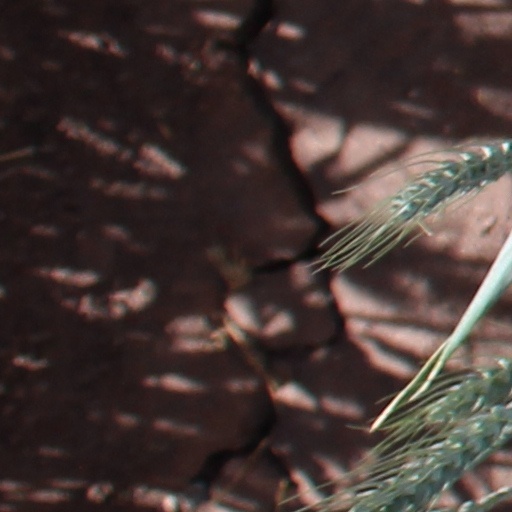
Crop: wheat